James Longstreet

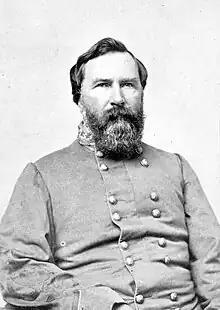
Longstreet in a general's uniform showing a shorter beard than in previous photographs

Since his plans for an early morning coordinated attack were now infeasible, Lee instead ordered Longstreet to coordinate a massive assault on the center of the Union line at Cemetery Ridge with his corps. The Union position was held by the II Corps under Winfield Scott Hancock. Longstreet strongly felt that this assault had little chance of success, and shared his concerns with Lee. The Confederates would have to march over close to one mile (1.6 km) of open ground and negotiate sturdy fences under fire. Longstreet urged Lee not to use his entire corps in the attack, arguing that the divisions of Law and McLaws were tired from the previous day and that shifting them away from their positions would dangerously expose the Confederate right flank. Lee conceded and instead decided to use men from A.P. Hill's corps to accompany Pickett. The force would include about 14,000 or 15,000 men. Longstreet again told Lee that he believed the attack would fail.